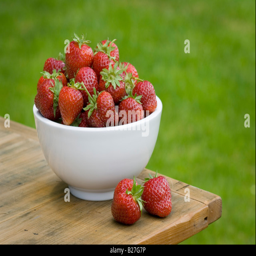
a bowl of freshly picked strawberries on a wooden table outside